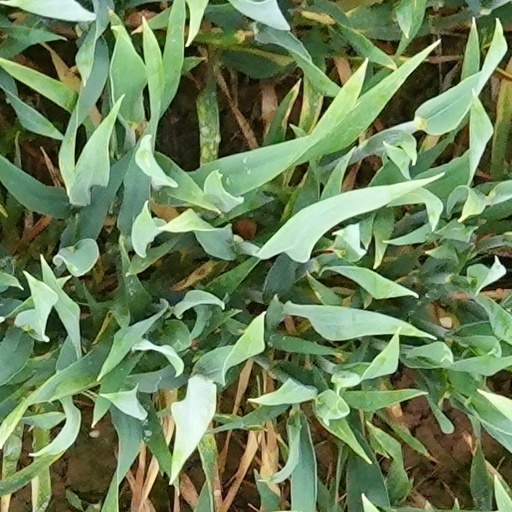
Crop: wheat